Baqa al-Gharbiyye

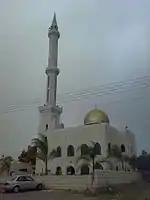
Alserat Mosque

According to CBS, 47.8% of 12th grade students were entitled to a matriculation certificate in 2001. There are 6 elementary school, two junior-high schools and two high school, in addition to a private school. In addition to the official education institutions, Baqa has a wide range of private educational institutions which provide services to the city residents as well as people from the whole region. In addition, The Al-Rahma School in the city provides Special education for the city and the surrounding towns and villages.